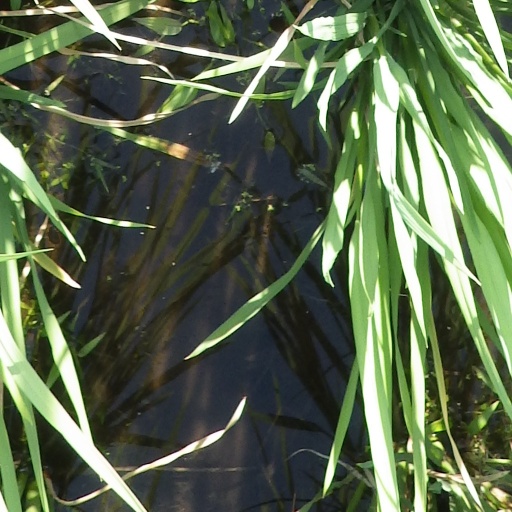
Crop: rice